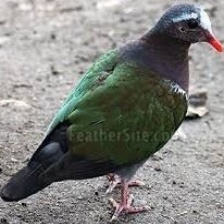
Species: GREEN WINGED DOVE
Scientific name: CHALCOPHAPS INDICA